League Park (Cincinnati)

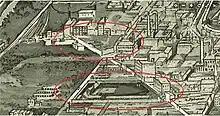
Artist's conception of Bank Street vacant lot and Reds ballpark, early 1900.

On May 28, 1900, the ballpark caught on fire, burning the 1894 grandstand. The Reds considered moving to East End Park where the short-lived "Kelly's Killers" Association club had played in 1891. Instead, they opted to shift the diamond back to its original location in the southeast corner, reusing the original grandstand, which was not significantly harmed in the fire due to the gap between the two seating areas. They played a month's worth of games on the road, returning to their reconfigured home on June 28.